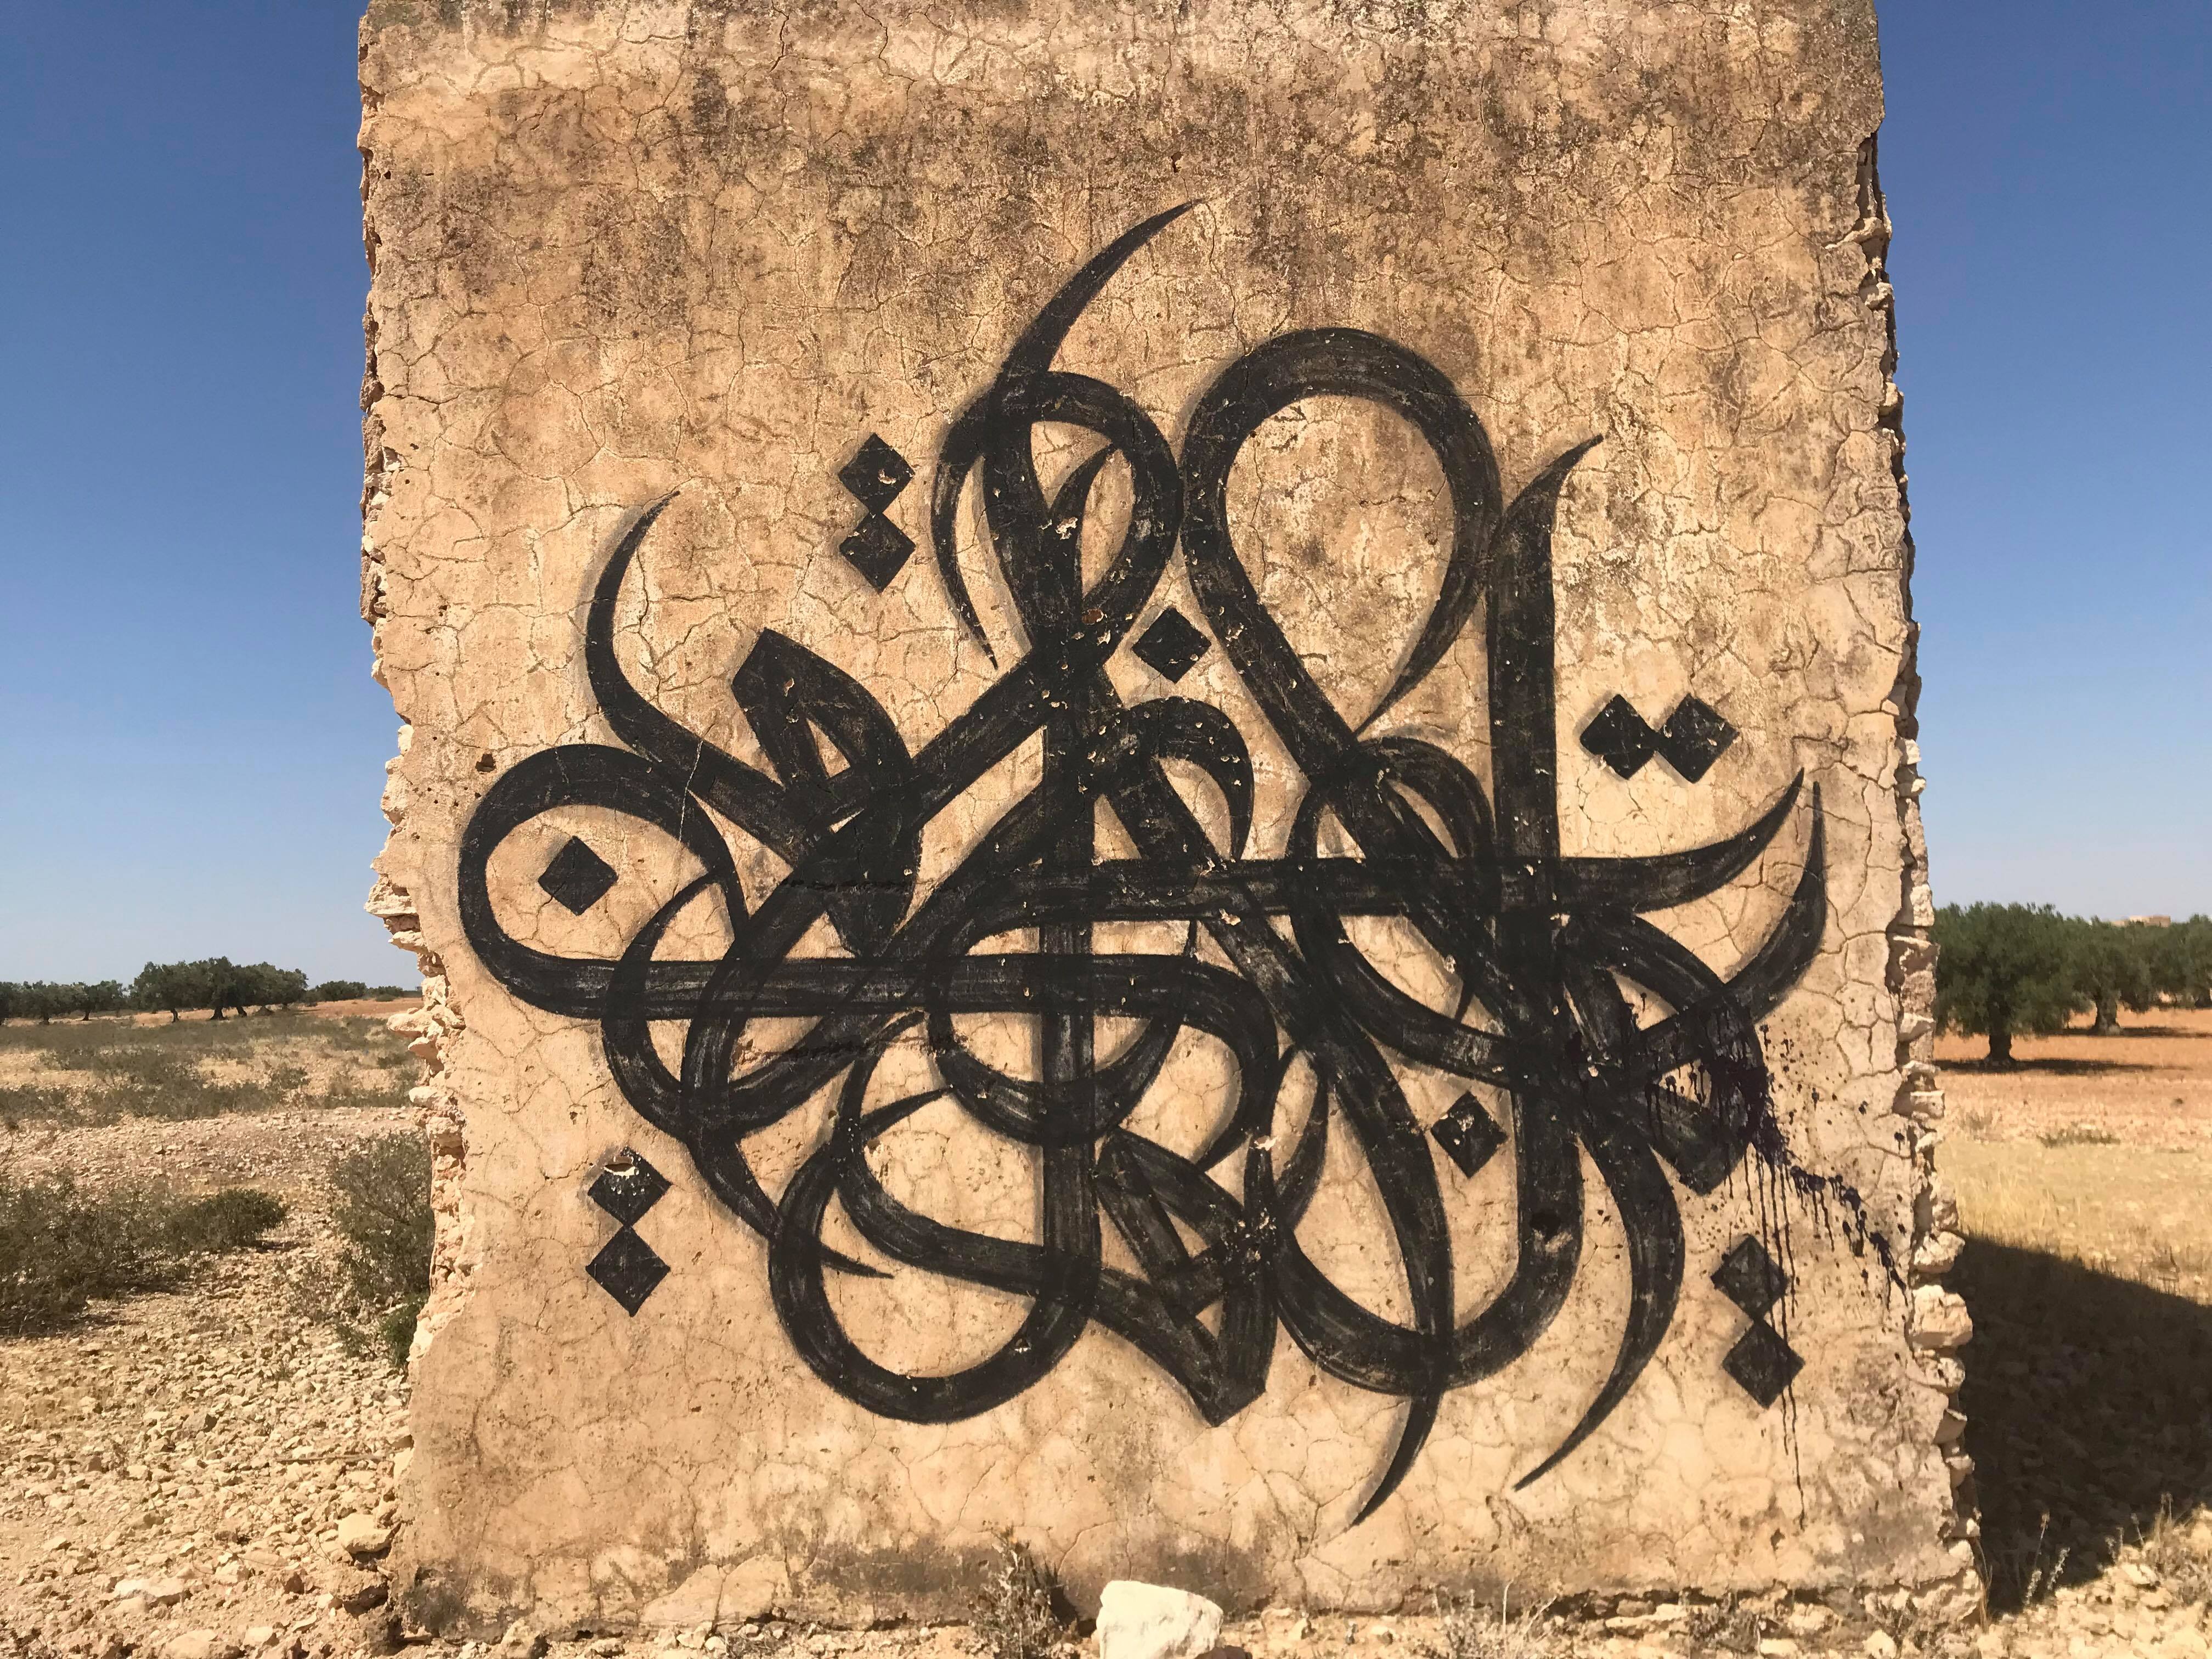
coloring book for adults, colored pencils, coloring book, creative, color, pens, paint, imagine, sign template, coloring pages, calming, pattern, meditation, painting, coloring, book, adult coloring book, playing, fun, preschool, school kids, education, indoors, tree